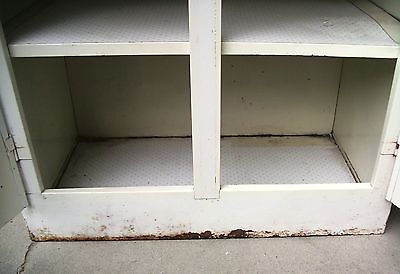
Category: cabinet